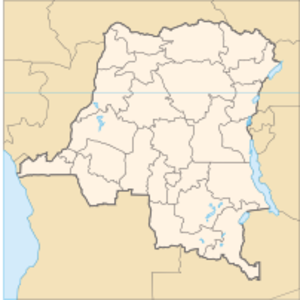
Le 1ᵉʳ août 1888 intervient la première organisation administrative divisant l’EIC en onze districts.